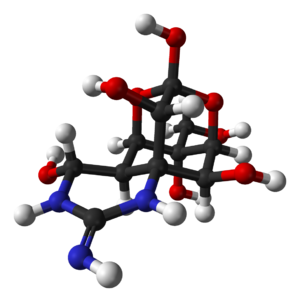
La tétrodotoxine est une toxine isolée pour la première fois en 1909 et présente chez certaines espèces de poisson, les tétraodons.